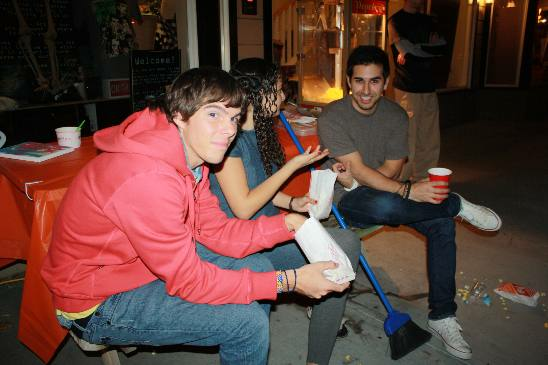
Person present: Yes